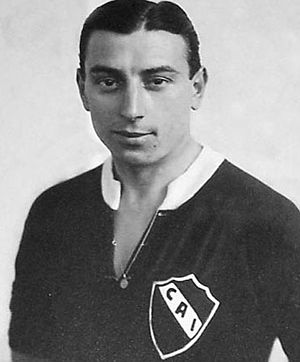
Raimundo Orsi
Raimundo Bibiani Orsi var en argentinsk/italiensk fodboldspiller.